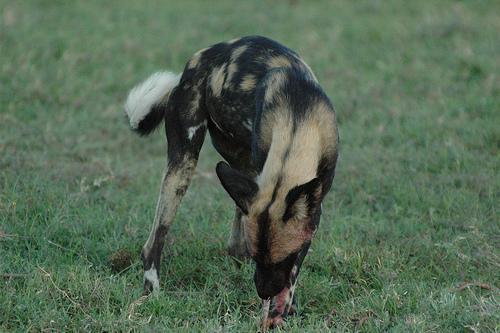
African_hunting_dog